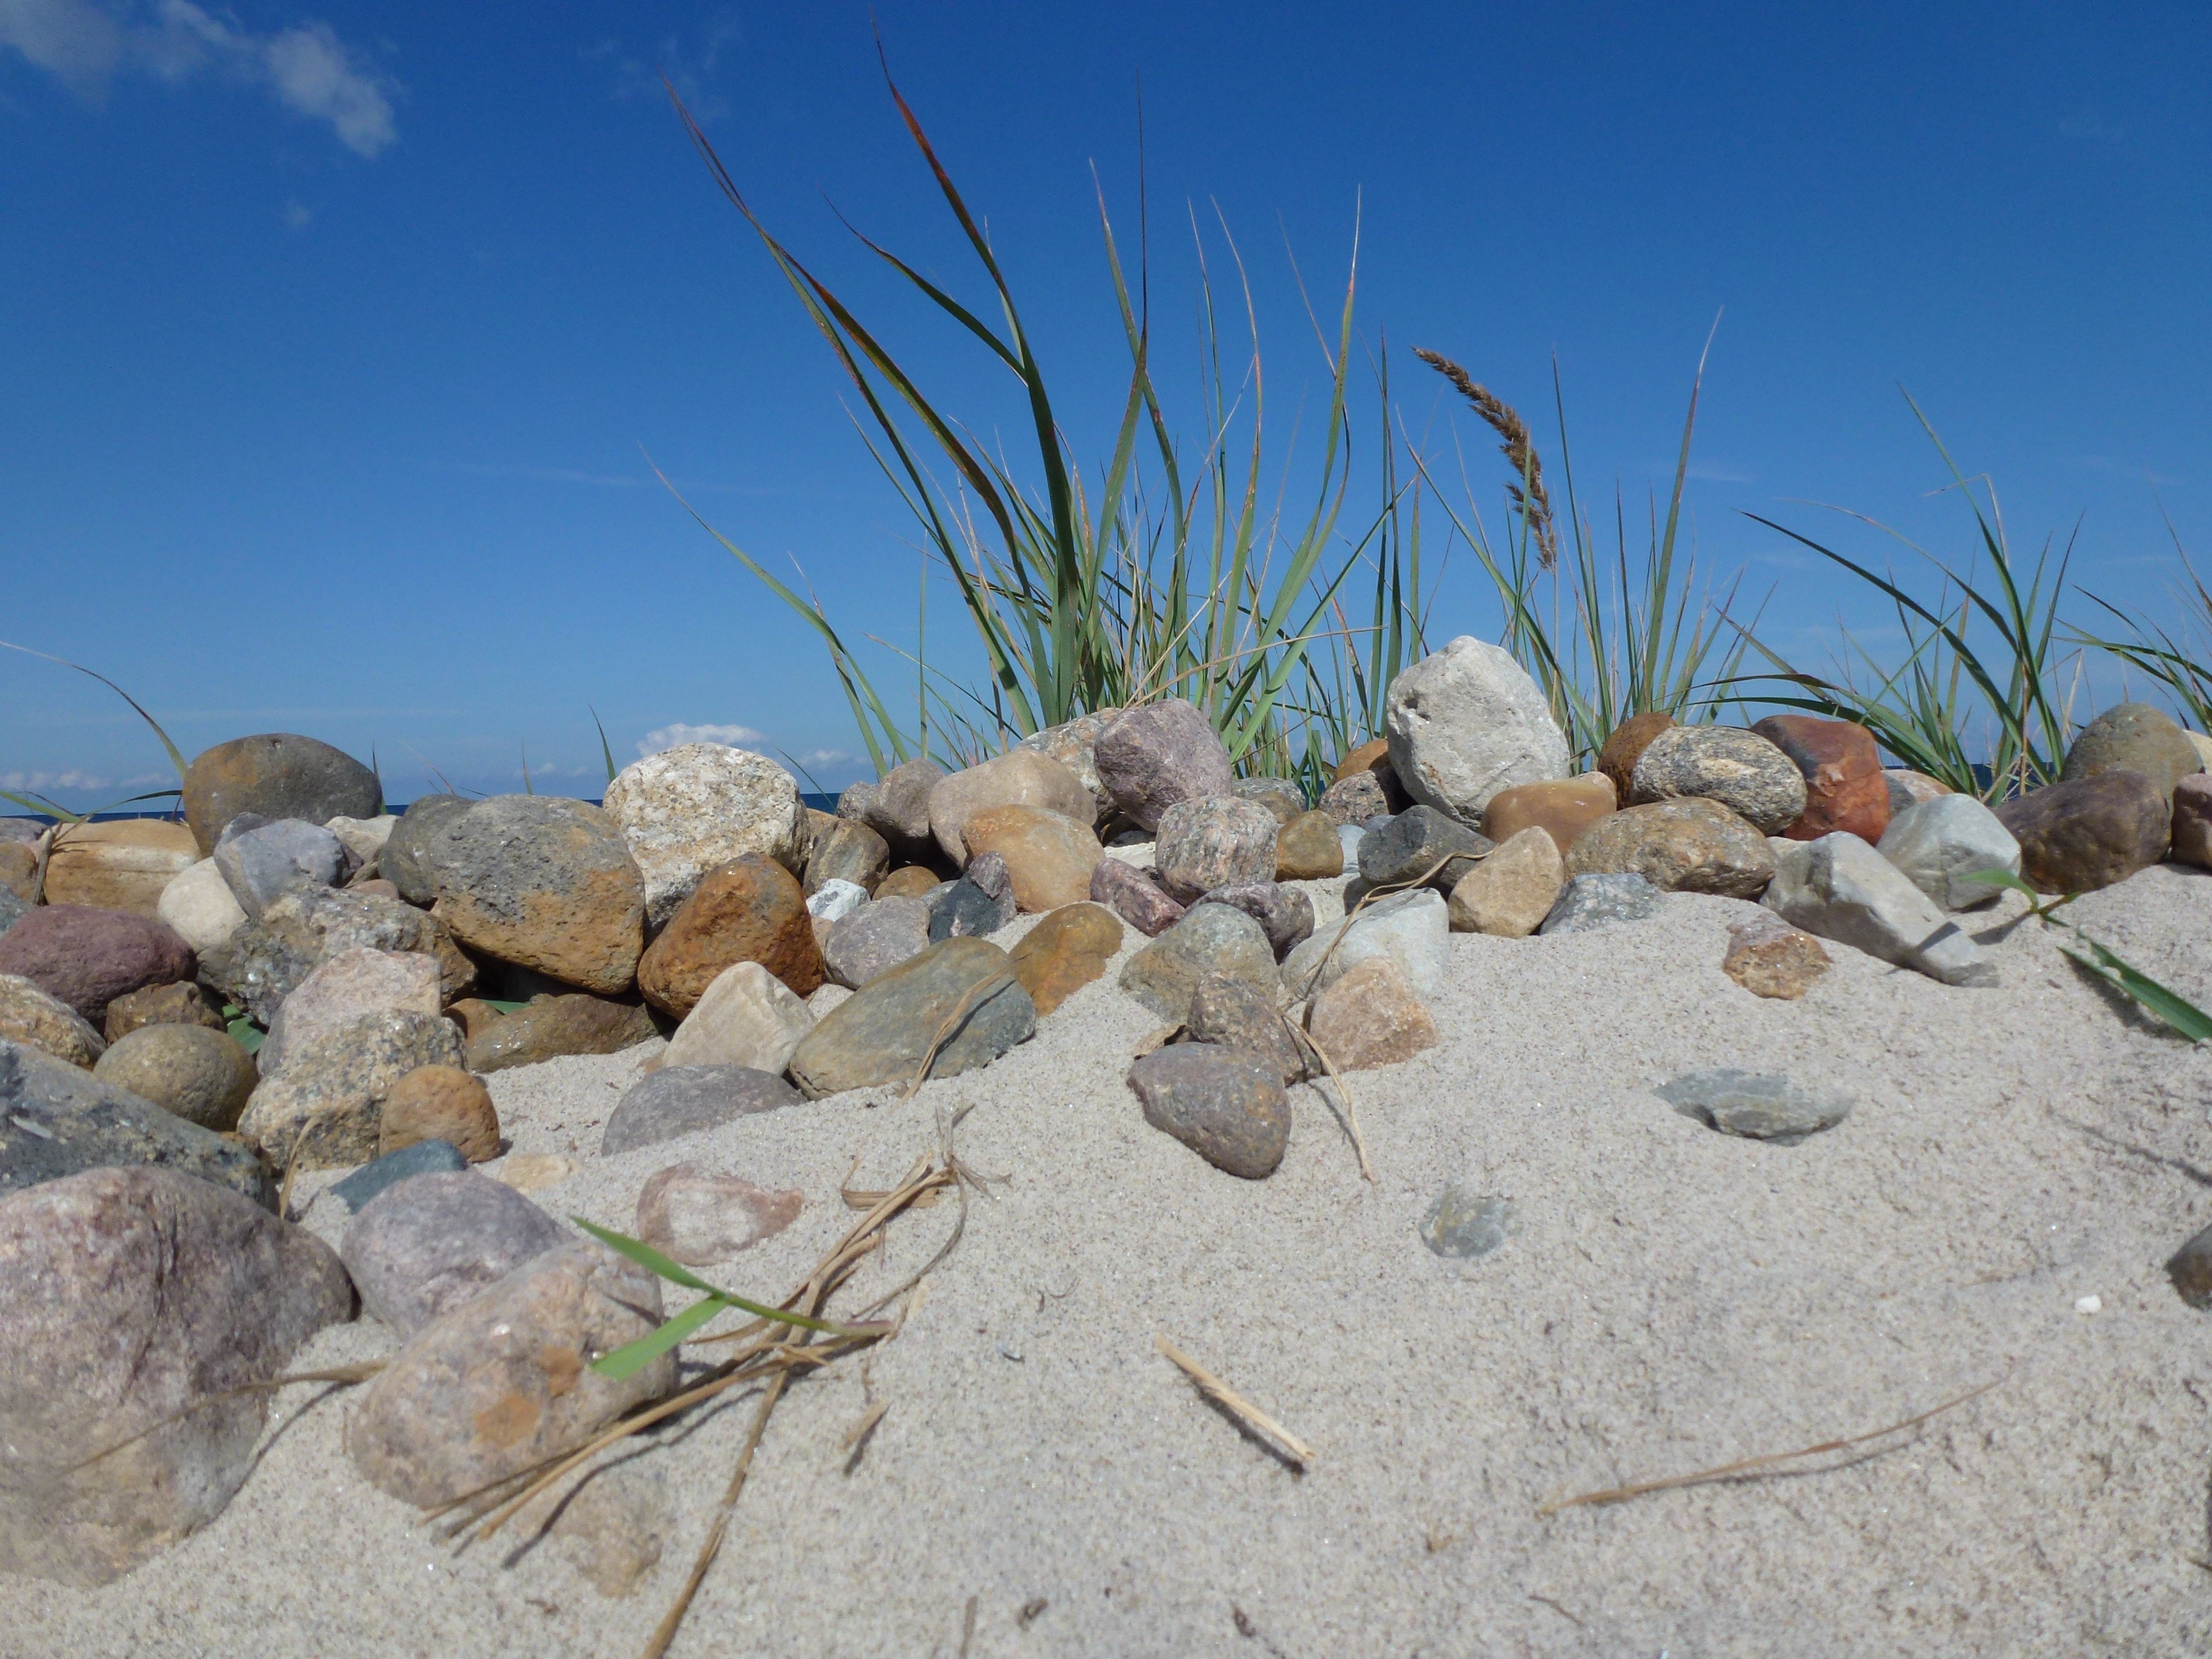
beach, sea, grass, sand, rock, summer, dunes, stones, grass family